List of birds of Algeria

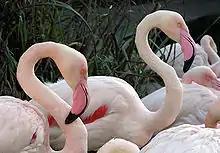
Greater flamingo

Order: PhoenicopteriformesFamily: Phoenicopteridae